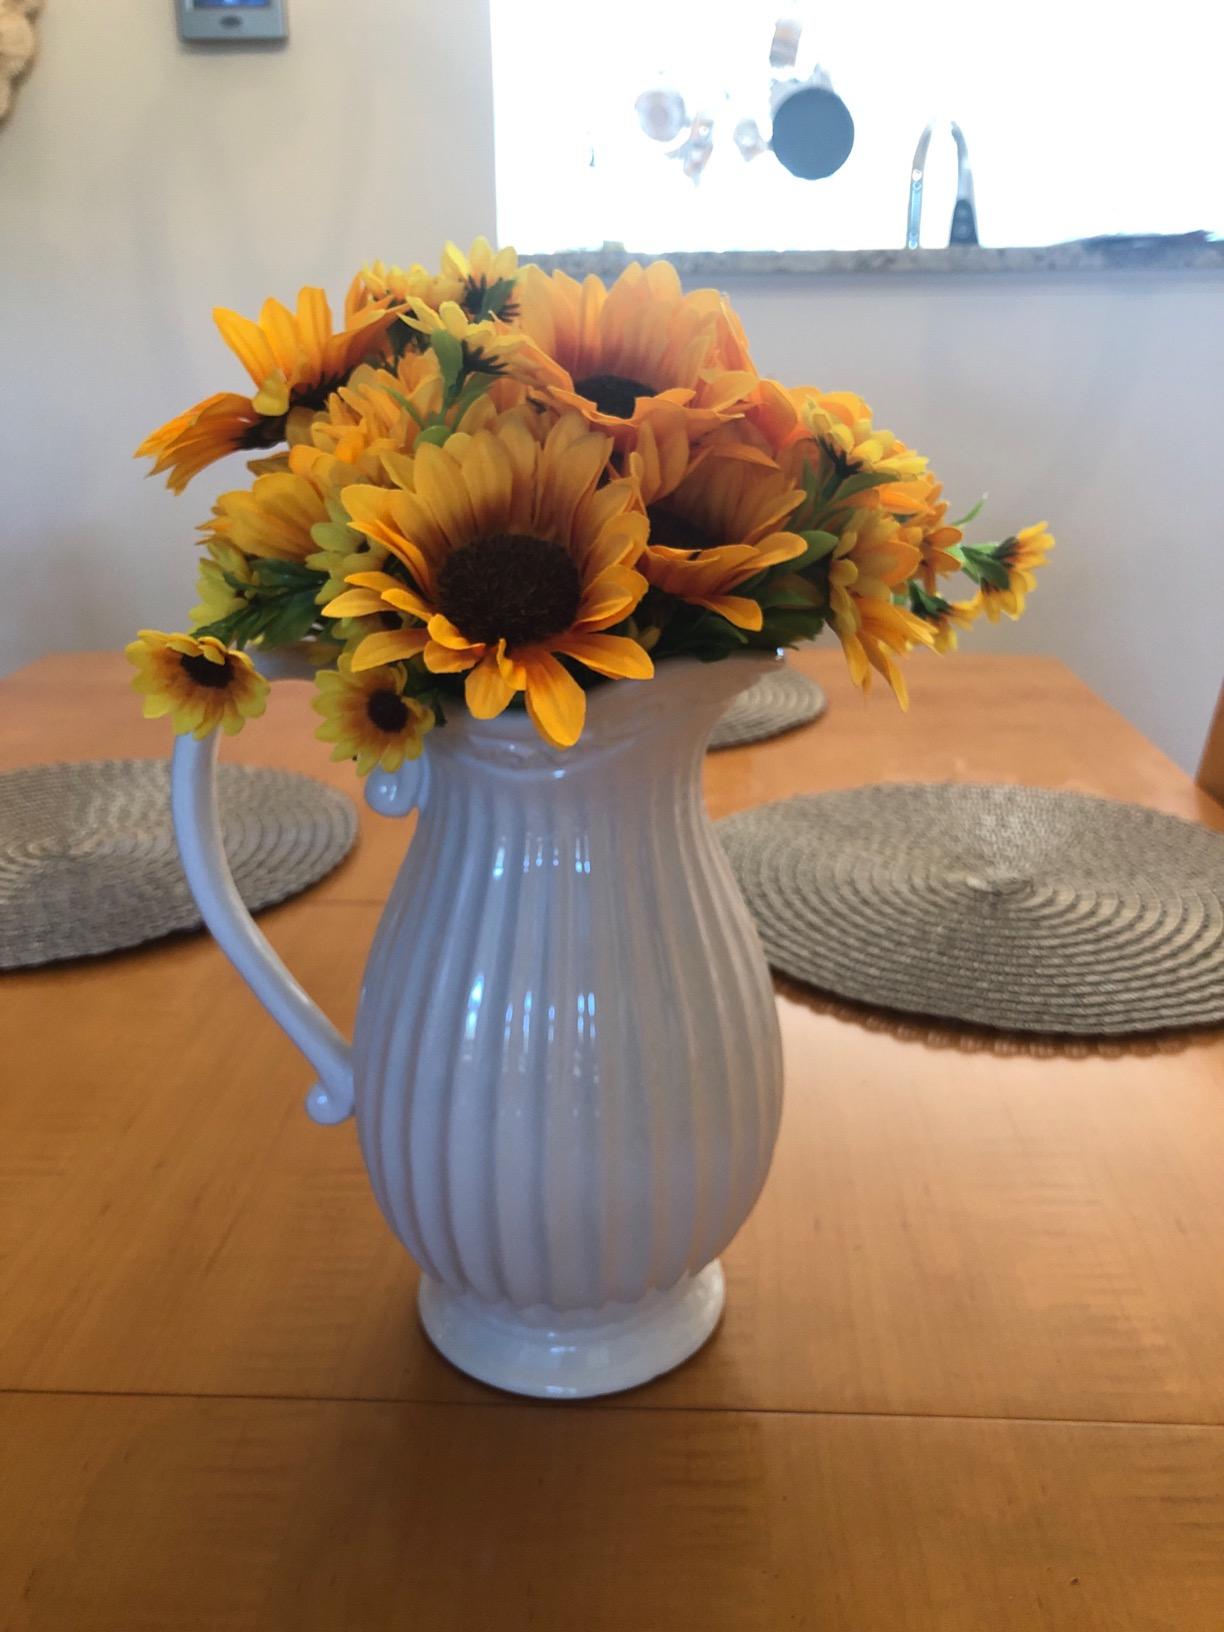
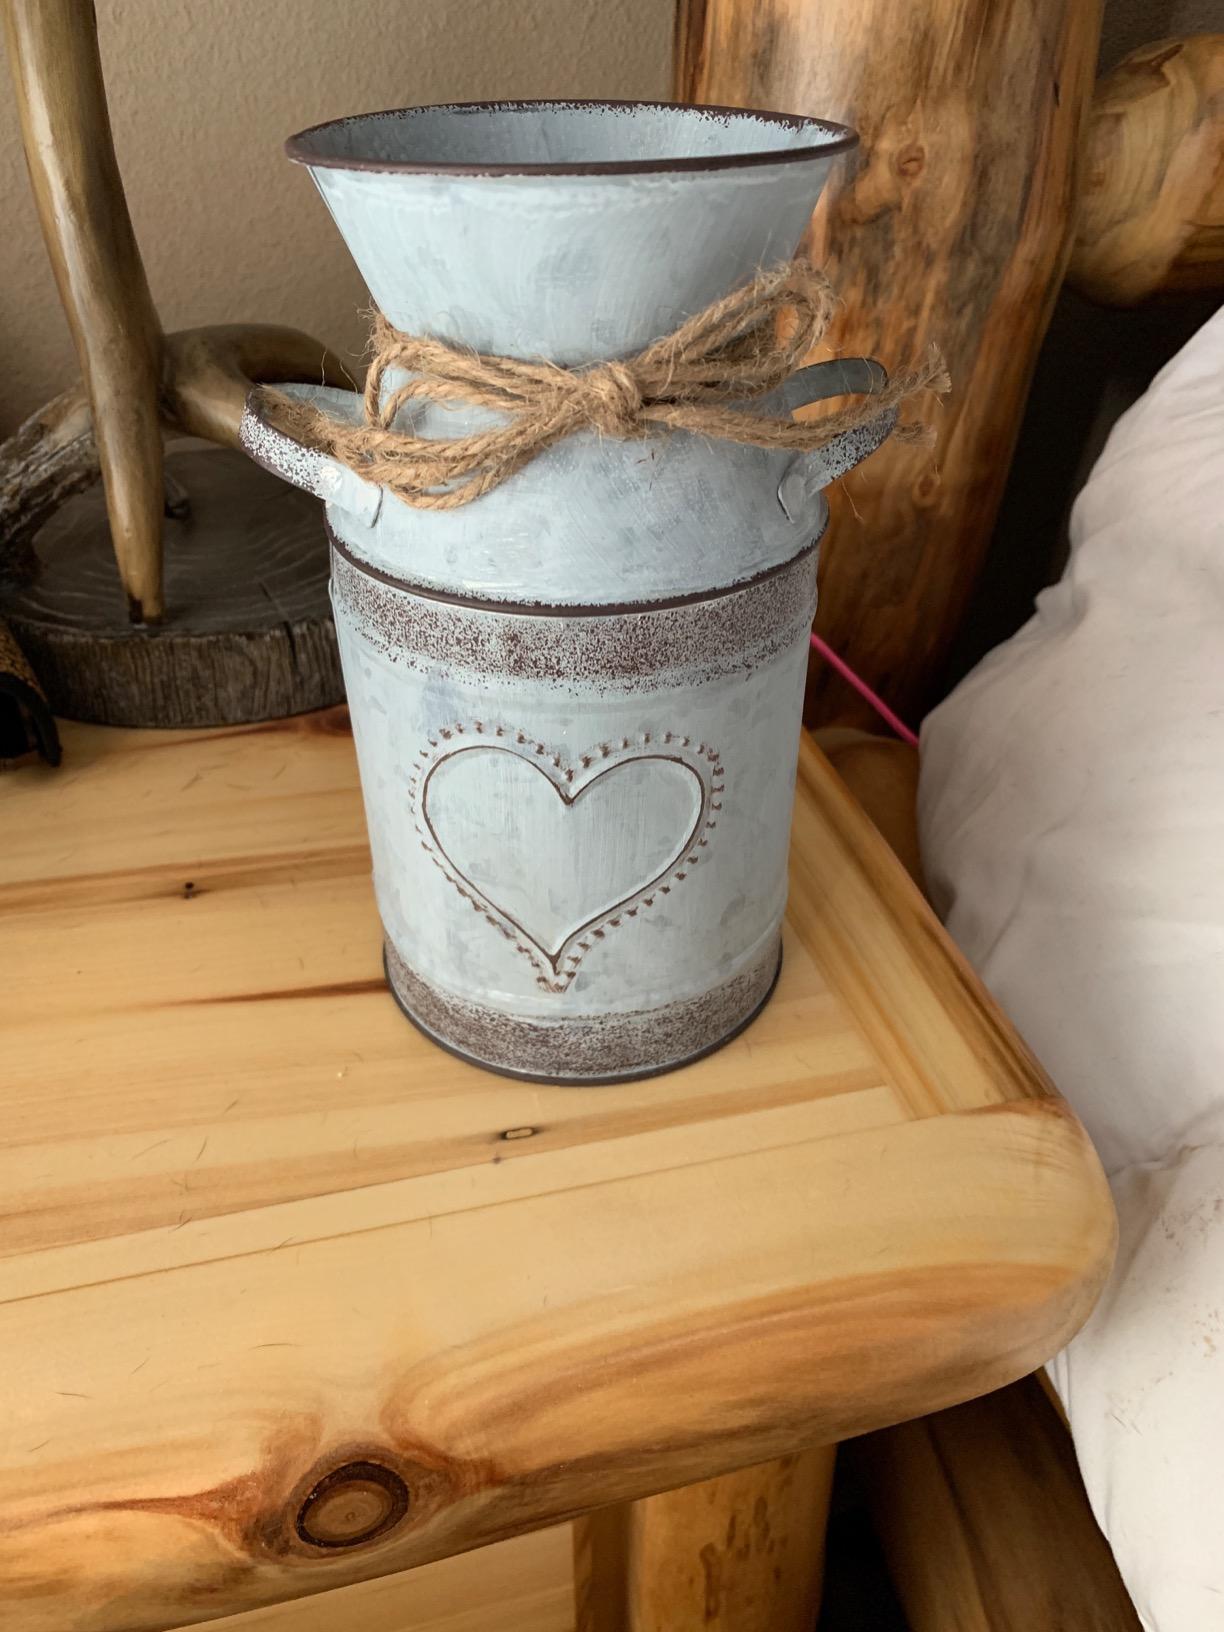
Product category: vase
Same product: no